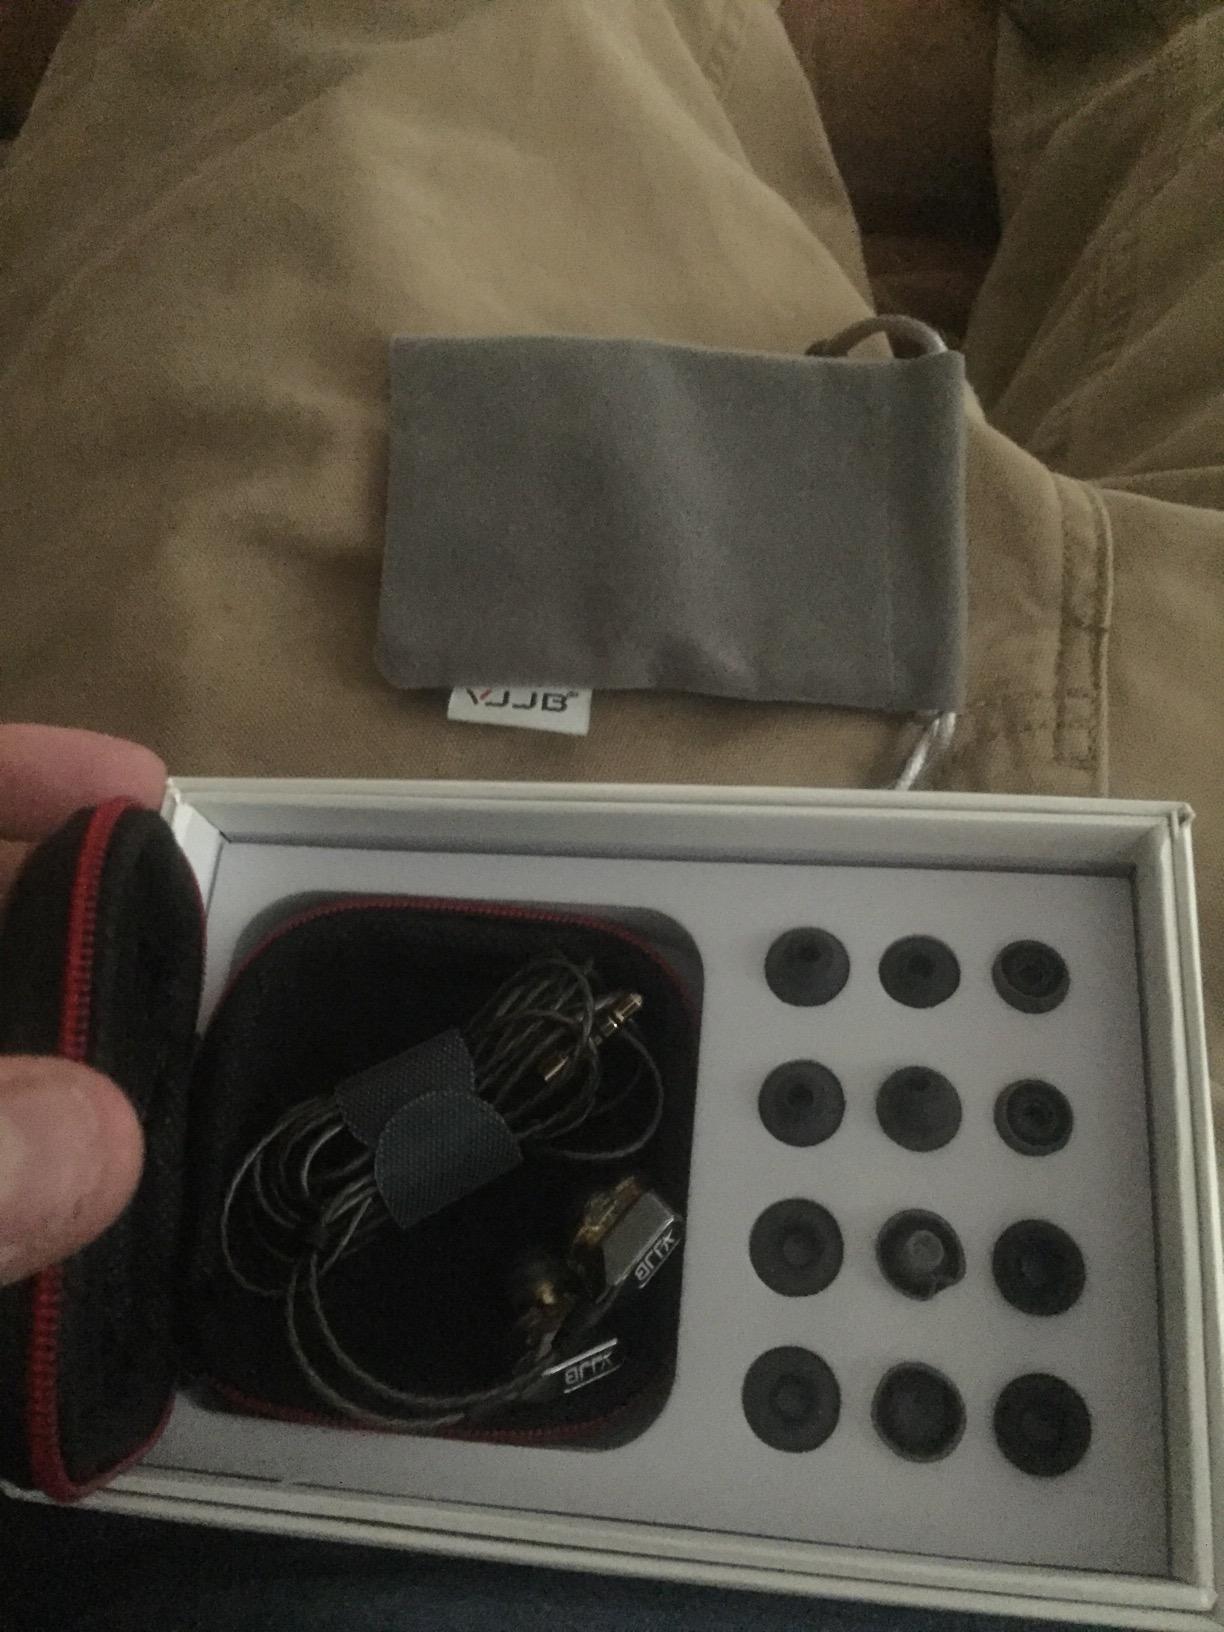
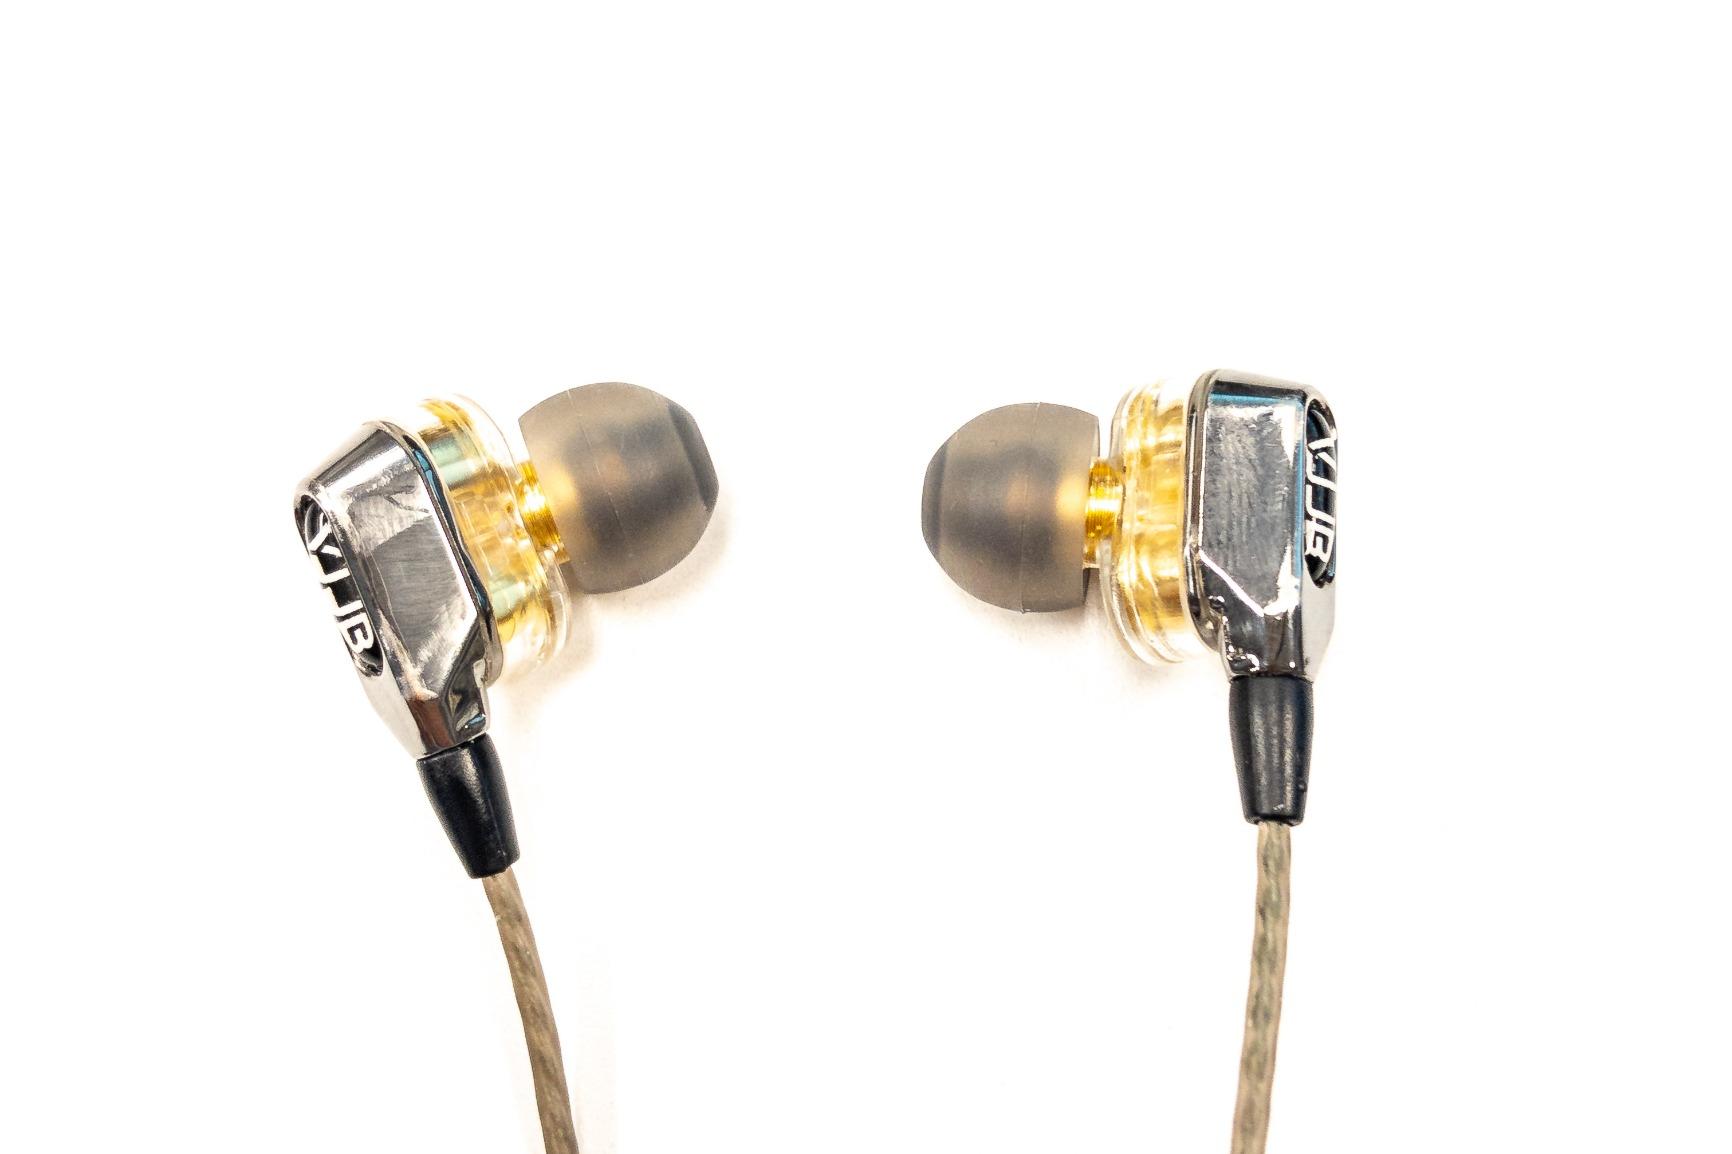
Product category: headphones
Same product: yes